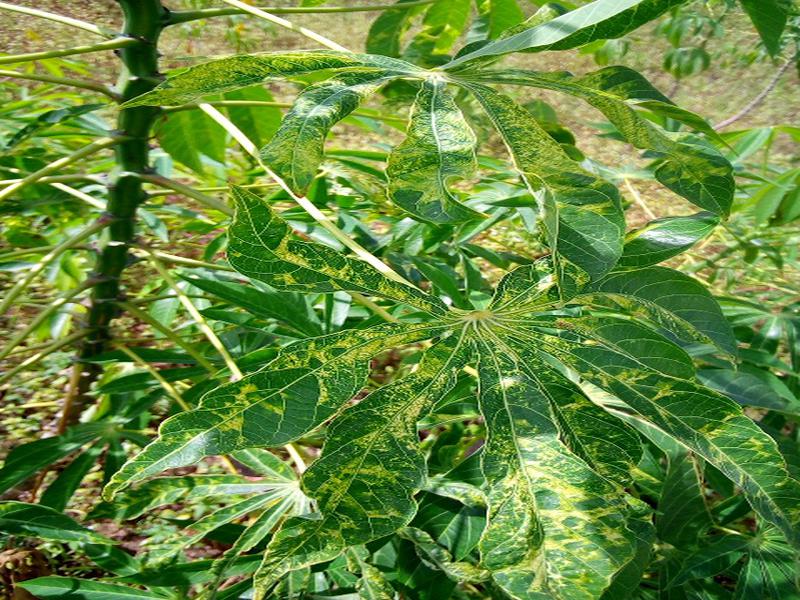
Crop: cassava
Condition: mosaic_disease